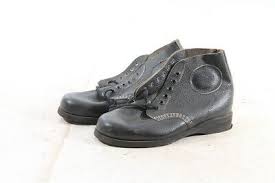
Waste category: shoes